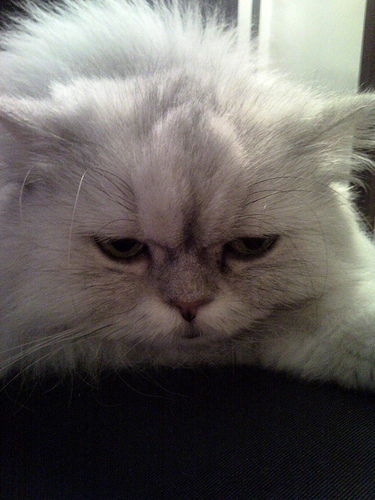
Animal: cat
Breed: Persian